Tropical Storm Narda (2019)

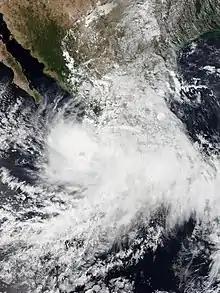
Tropical Storm Narda near the southern coast of Mexico on September 29

Upon the initiation of advisories on Potential Tropical Cyclone Sixteen-E on September 28, the Government of Mexico issued a tropical storm warning along the southwestern coast of Mexico from Acapulco to Cabo Corrientes. These warnings were discontinued at 21:00 UTC on September 29 after Narda had moved inland and weakened. However, six hours later, tropical storm warnings were again issued, this time for the northwestern coast of Mexico from San Blas to Topolobampo, while a tropical storm watch was also issued northward to Guaymas. The watch was upgraded to a warning at 15:00 UTC on September 30 as Narda approached the coast. All warnings were discontinued on October 1 after Narda had once again weakened to a tropical depression.